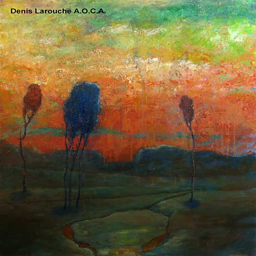
orange and person by film crewmember .